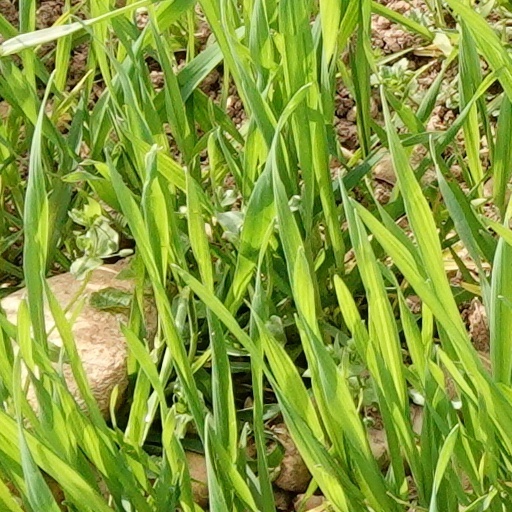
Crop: wheat